Eigg

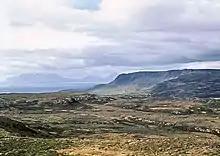
Central and northern Eigg

By the late 11th century the Isles were controlled by the Crovan dynasty but the dictatorial style of Guðrøðr Óláfsson (aka Godred the Black) appears to have made him very unpopular with the Islesmen, and the ensuing conflicts were the beginning of the end for Mann and the Isles as a coherent territory under the rule of a single magnate. The powerful barons of the isles began plotting with an emerging and forceful figure – Somerled, Lord of Argyll. Godred engaged Somerled's forces in the naval Battle of Epiphany in 1156. There was no clear victor, but it was subsequently agreed that Godred would remain the ruler of Man, the northern Inner Hebrides and the Outer Hebrides, whilst Somerled's young sons would nominally control the southern Inner Hebrides, Kintyre and the islands of the Clyde under their father's supervision.